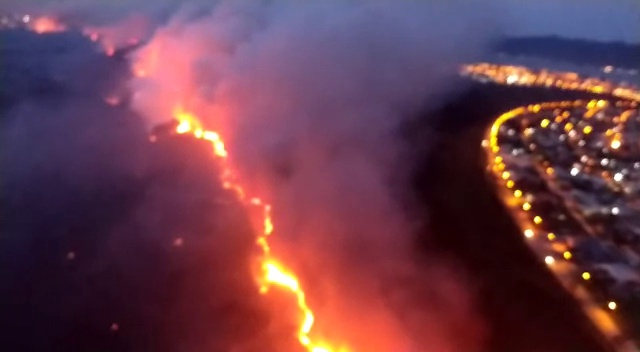
Fire: yes
Smoke: yes